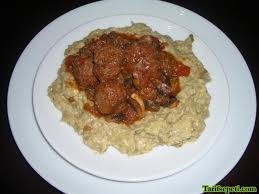
Yemek: hunkar_begendi